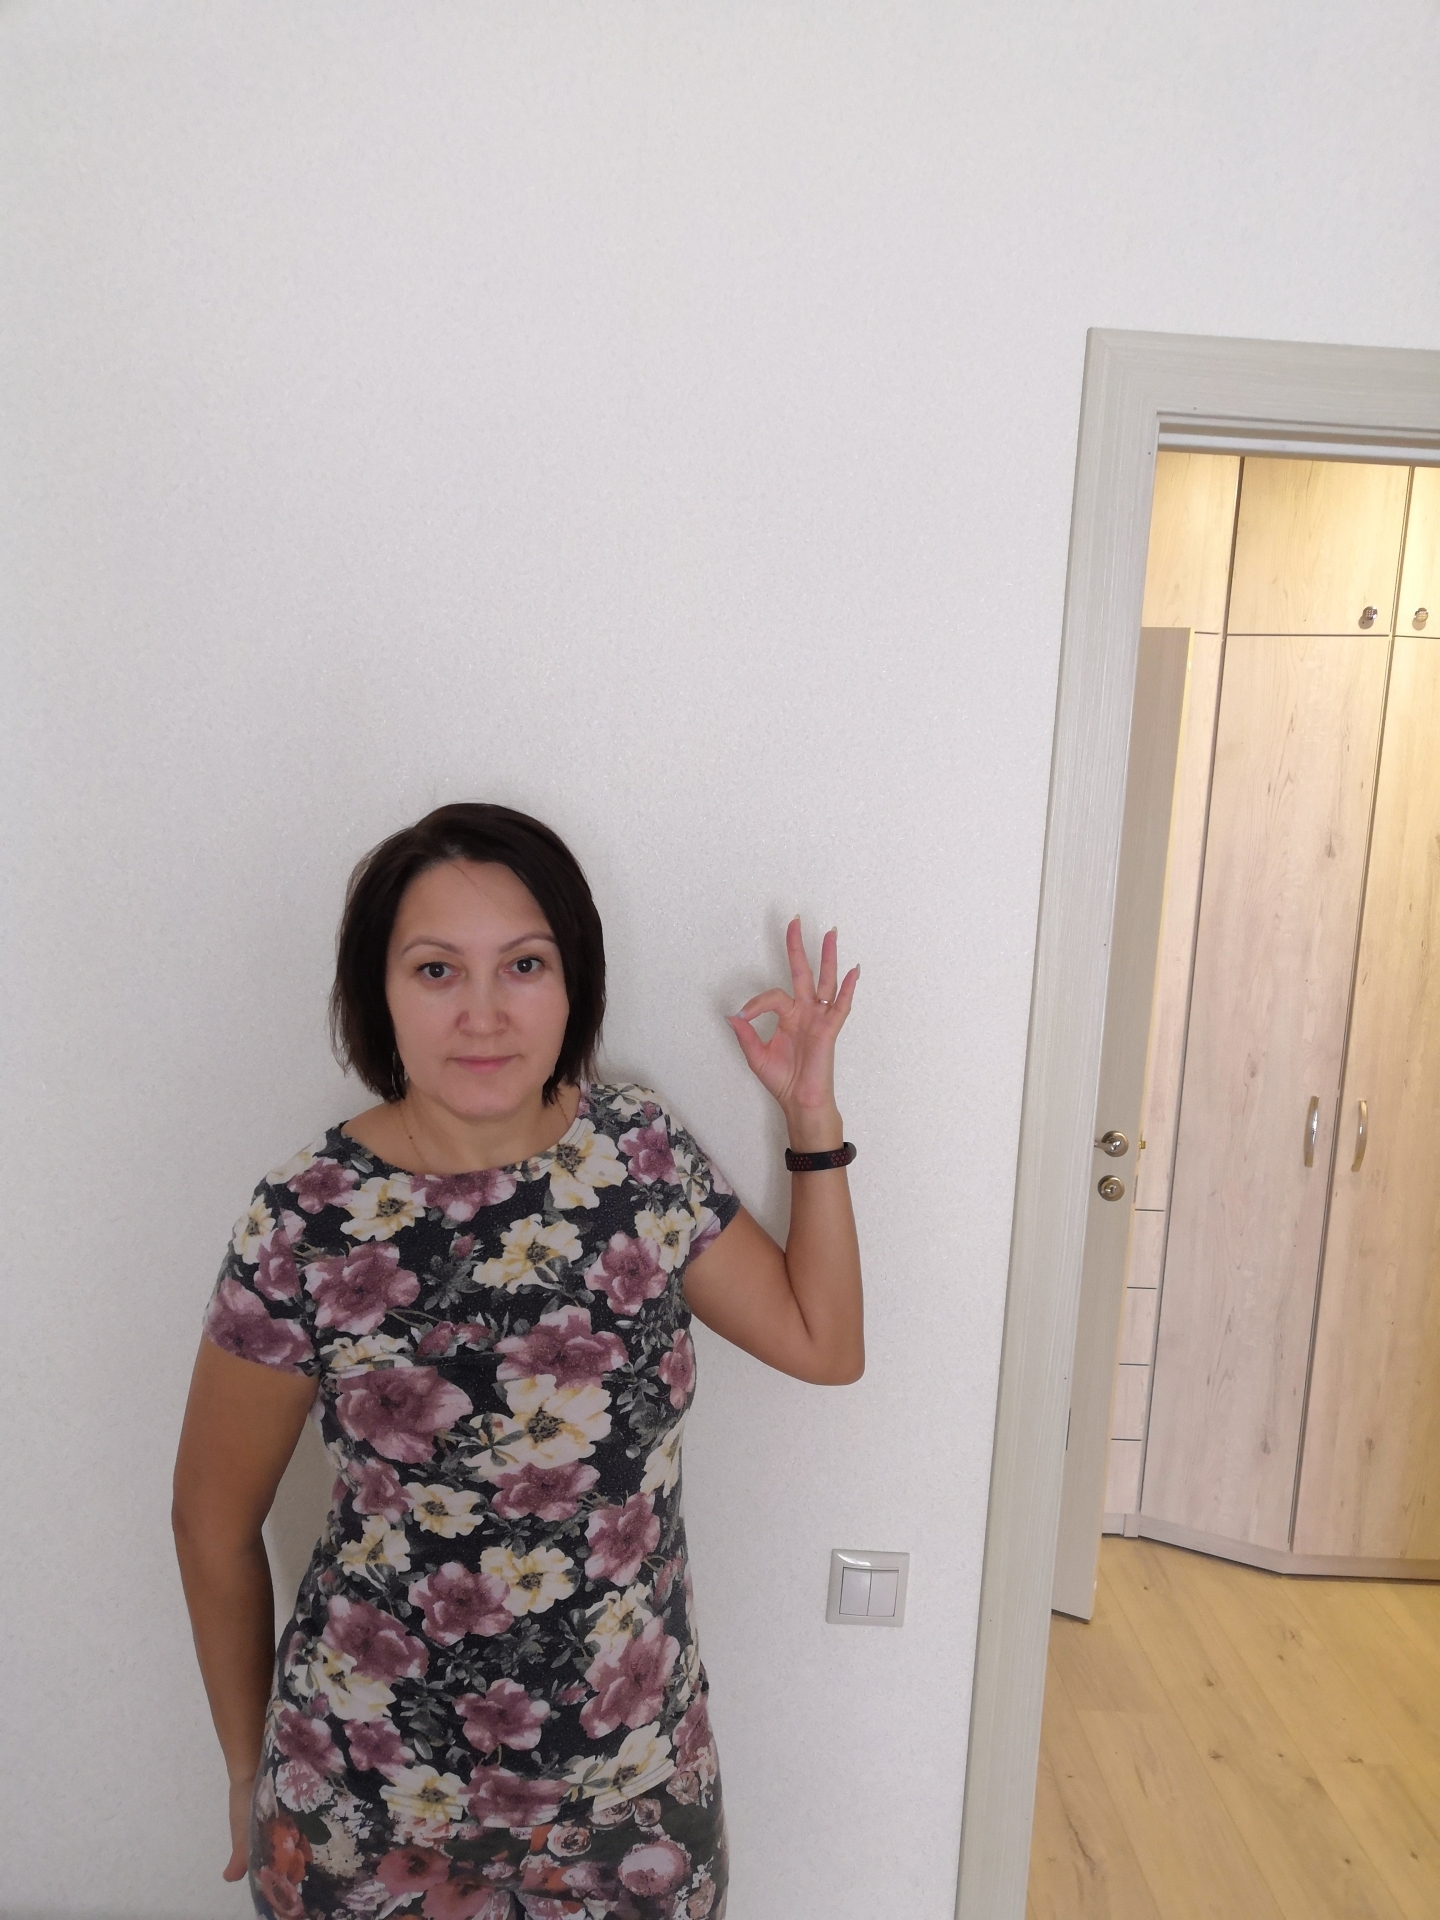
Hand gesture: ok